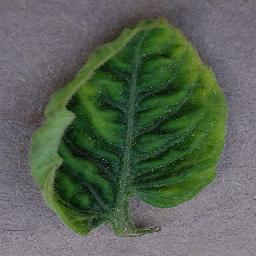
Label: Tomato___Tomato_Yellow_Leaf_Curl_Virus